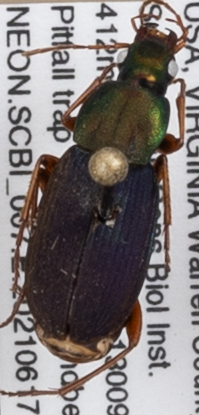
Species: Chlaenius emarginatus
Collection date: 2021-07-01
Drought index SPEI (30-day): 0.192
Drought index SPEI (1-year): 0.174
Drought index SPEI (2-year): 0.022